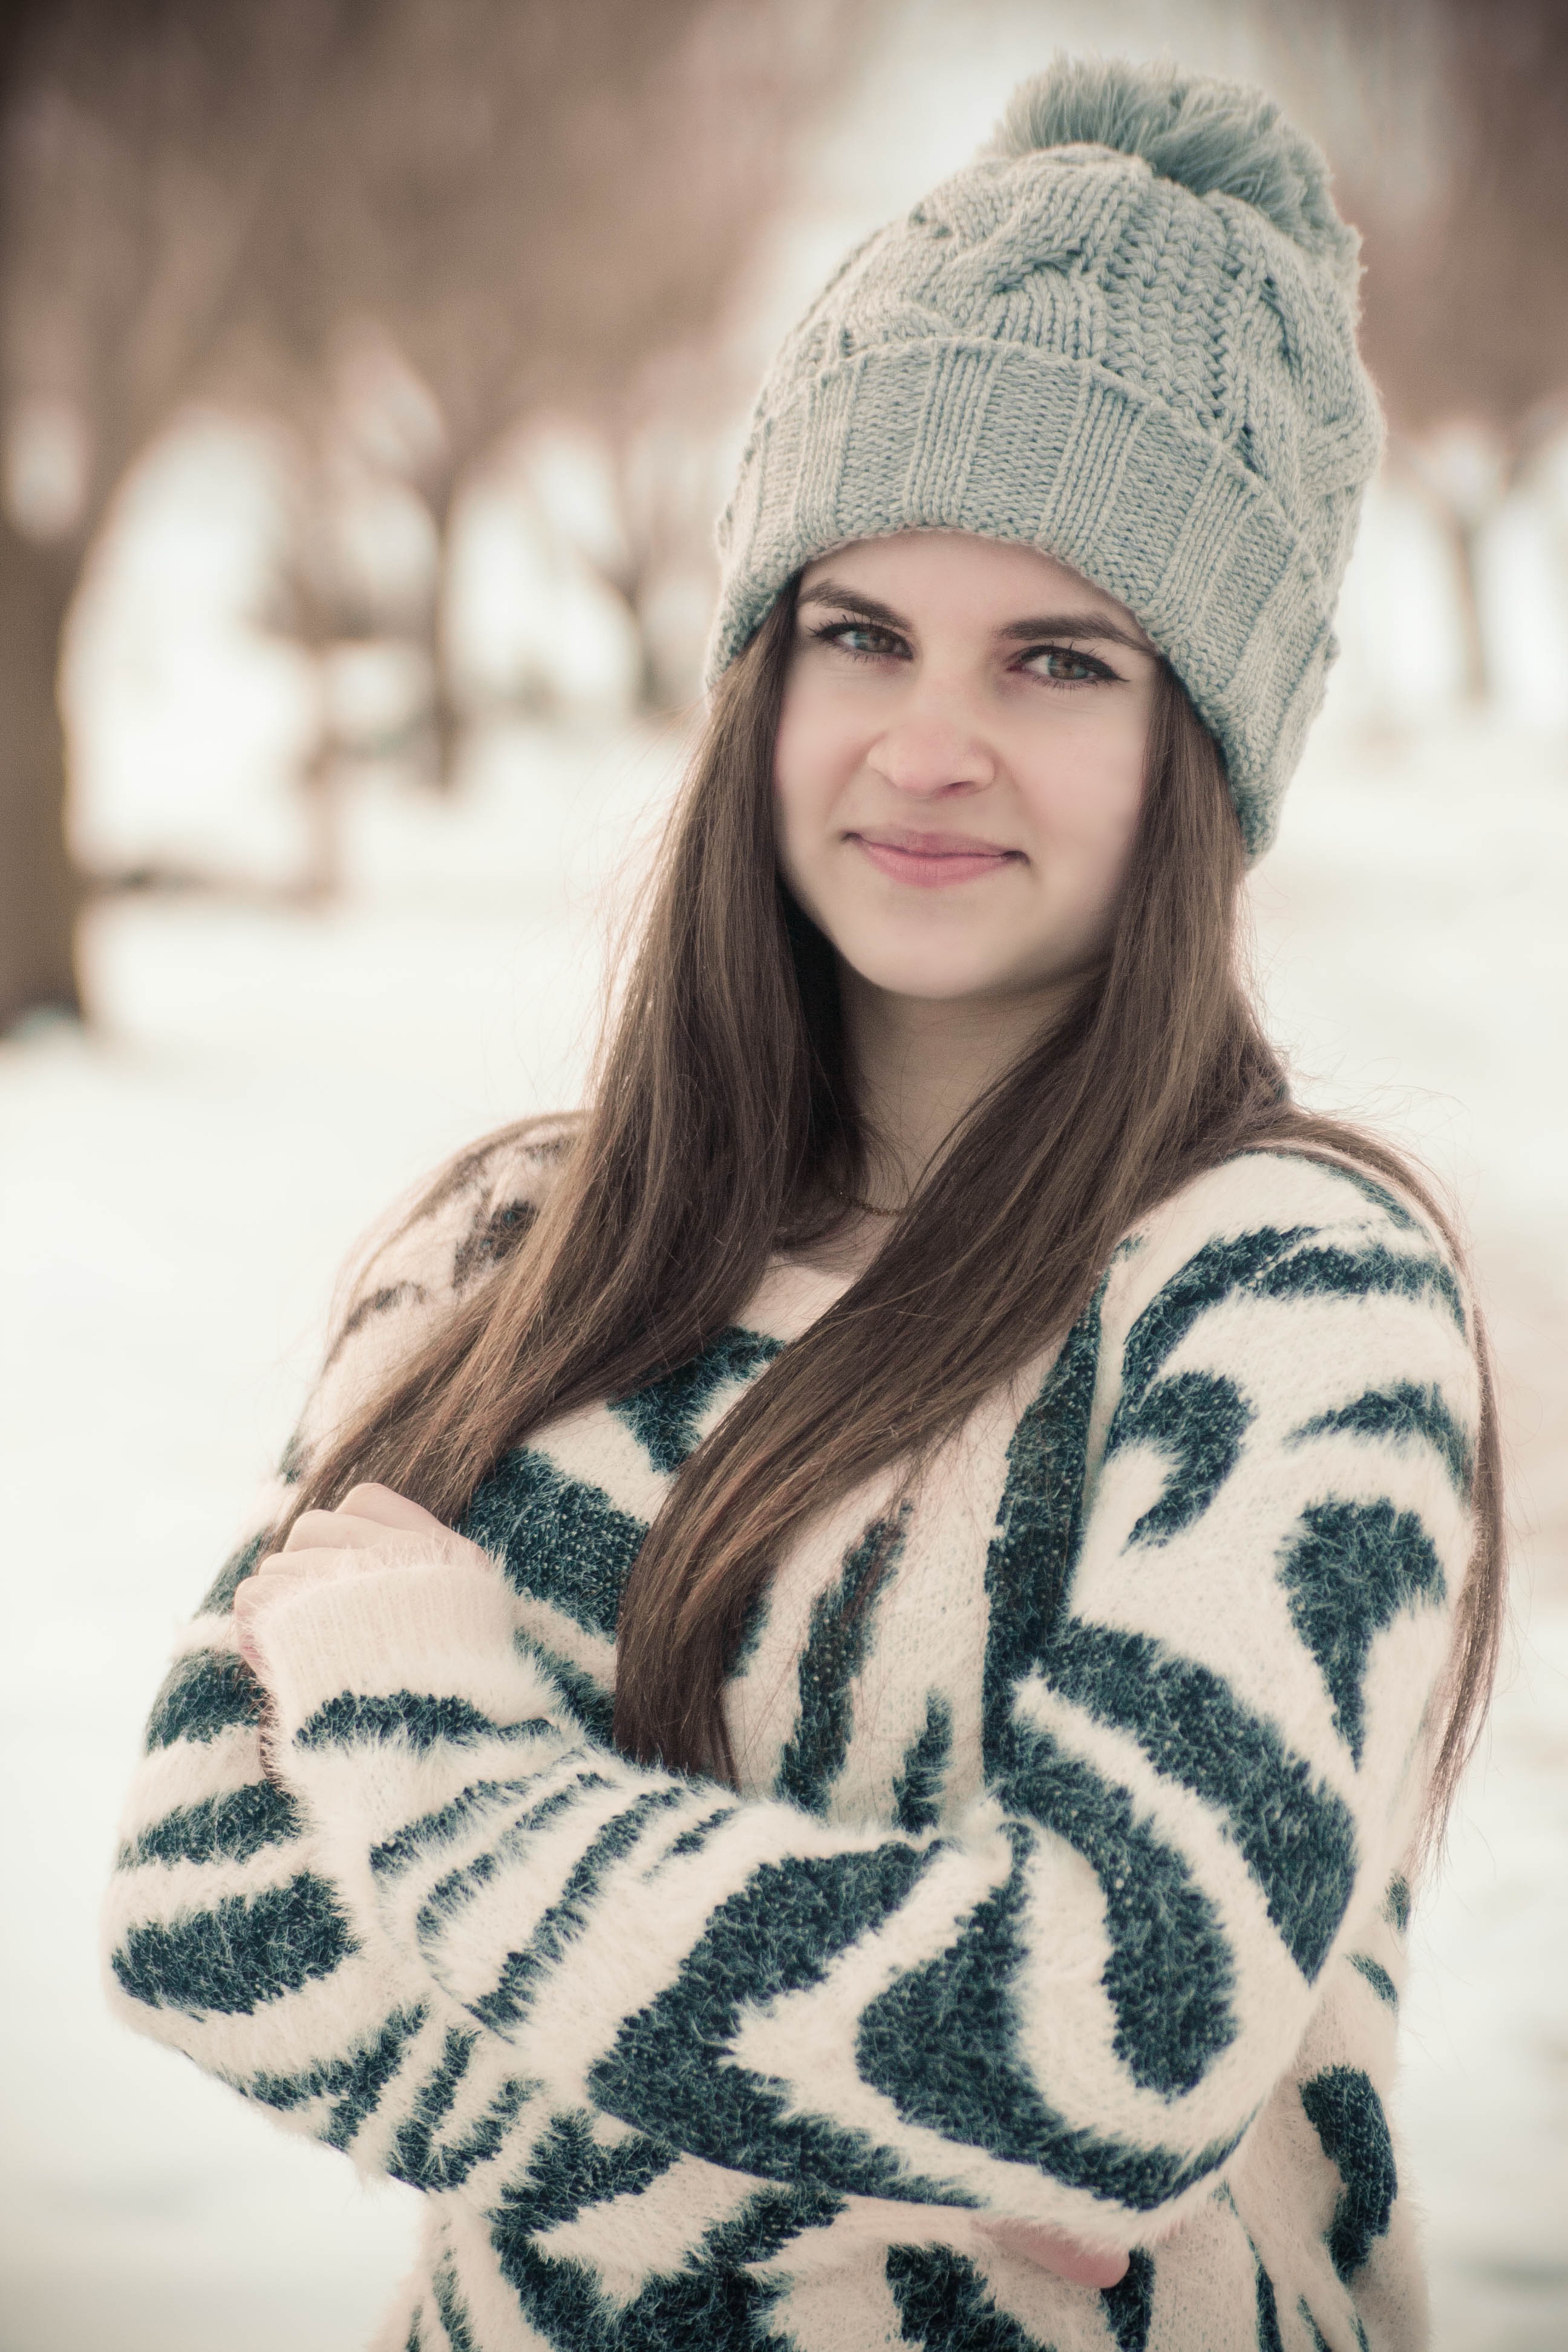
winter, girl, photography, fur, portrait, model, hat, fashion, clothing, smile, knitting, cap, beauty, joy, photo shoot, portrait photography